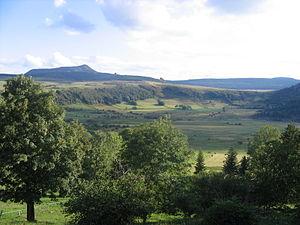
Mont Mezenc depuis la commune de Chaudeyrolles (43, France) avec au premier plan les Narces de Chaudeyrolles (tourbière)
Le sentier de grande randonnée 3 est le premier chemin de grande randonnée balisé en France. Les débuts de sa réalisation remontent à 1947, année de la création de la Fédération française de la randonnée pédestre. Les premiers tronçons ont été balisés autour d’Orléans. Le chemin ne sera finalisé sous le nom GR 3 qu’en 1983 ; entre-temps, autour de la capitale d’autres chemins balisés avaient vu le jour : la ceinture verte d’Île-de-France et l’itinéraire longeant le cours de la Seine et traversant Paris ; les numéros 1 et 2 leur furent respectivement attribués.
Chaudeyrolles est une commune française située dans le département de la Haute-Loire en région Auvergne-Rhône-Alpes.
Le massif du Mézenc est une région montagneuse de France, située dans le Massif central aux limites des départements de l’Ardèche et de la Haute-Loire. Son point culminant est le mont Mézenc, dont les deux sommets, Sud et Nord, sont respectivement les plus hauts d'Ardèche à 1 753 mètres et de Haute-Loire à 1 744 mètres d'altitude.
Le mont Mézenc [meˈzɛ̃] est un sommet montagneux d'origine volcanique situé au sud-est du Massif central, à la limite entre les départements de la Haute-Loire et de l'Ardèche. Il culmine à 1 753 m d'altitude au cœur du massif du Mézenc. Il est situé sur la même ligne de crête que le mont Gerbier-de-Jonc, entre Velay et Vivarais, sur la ligne de partage des eaux entre l'Atlantique et la Méditerranée.